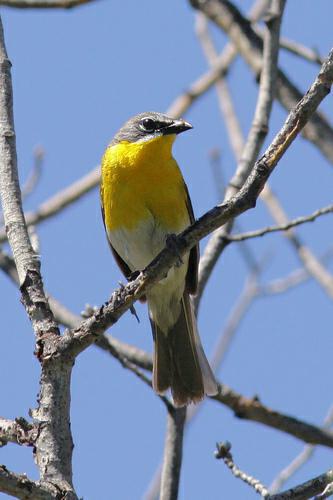
A photo of a yellow breasted chat